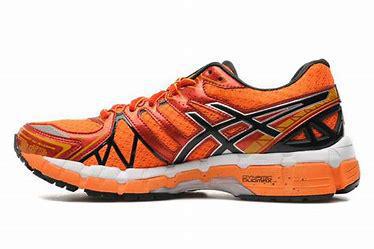
Brand: Asics
Model: Gel Kayano 26